Governorship of Ron DeSantis

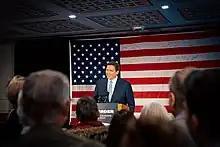
DeSantis at a pro-law enforcement rally in Staten Island.

DeSantis opposes efforts to defund the police, and as governor has introduced initiatives to "fund the police". In September 2021, he introduced a $5,000 signing bonus for Florida police officers in a bid to attract out-of-state police recruits.